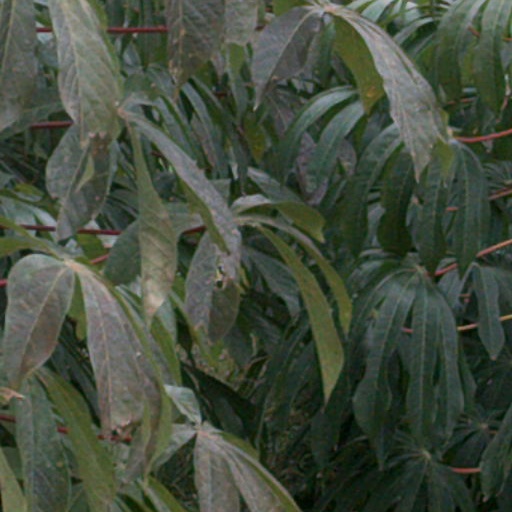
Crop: cassava